Portsmouth Gaseous Diffusion Plant

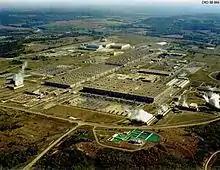

The plant, so named because of its proximity to the city of Portsmouth, Ohio, approximately 22 miles south of the site, was one of three gaseous diffusion plants in the U.S., alongside the K-25 plant in Oak Ridge, Tennessee, and the Paducah Gaseous Diffusion Plant near Paducah, Kentucky. The plant was constructed between 1952 and 1956, with the first enrichment cells going online in 1954.